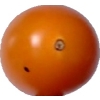
Label: tomato_cherry_orange